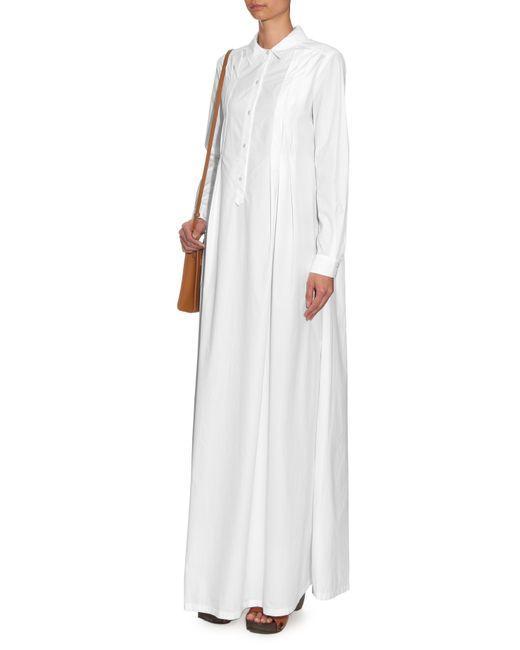
langer weißer Damen Kaftan Langarm mit Knopfkragen